Minas Gerais

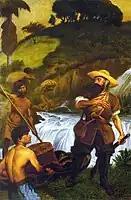
Borba Gato, painting by Rodolfo Amoedo, 1929

The first European expedition into Minas Gerais' territory was led by Spaniards Francisco Bruza Espinosa and Juan de Azpilcueta Navarro between 1553 and 1555, which left the coast of Bahia and traveled through northern Minas Gerais. In the following decades, other expeditions known as "entries", coming from the Brazil's northeastern coast, traveled through this same region, such as that of Sebastião Fernandes Tourinho in 1573. From the end of the 16th century, "bandeirantes" traveled the territory of Minas Gerais in search of gold and precious stones. Many of their expeditions were supported by the Portuguese Crown, among which those of Fernão Dias and his son-in-law Borba Gato, who left the village of São Paulo in 1674, stand out. In the 17th century, the colonization of northern Minas Gerais began, with the settlement of cattle herders, due to the expansion of livestock farming in the northeastern Sertão, and of "bandeirantes", in search of precious stones and indigenous people to enslave.